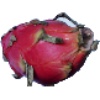
Label: red_pitahaya